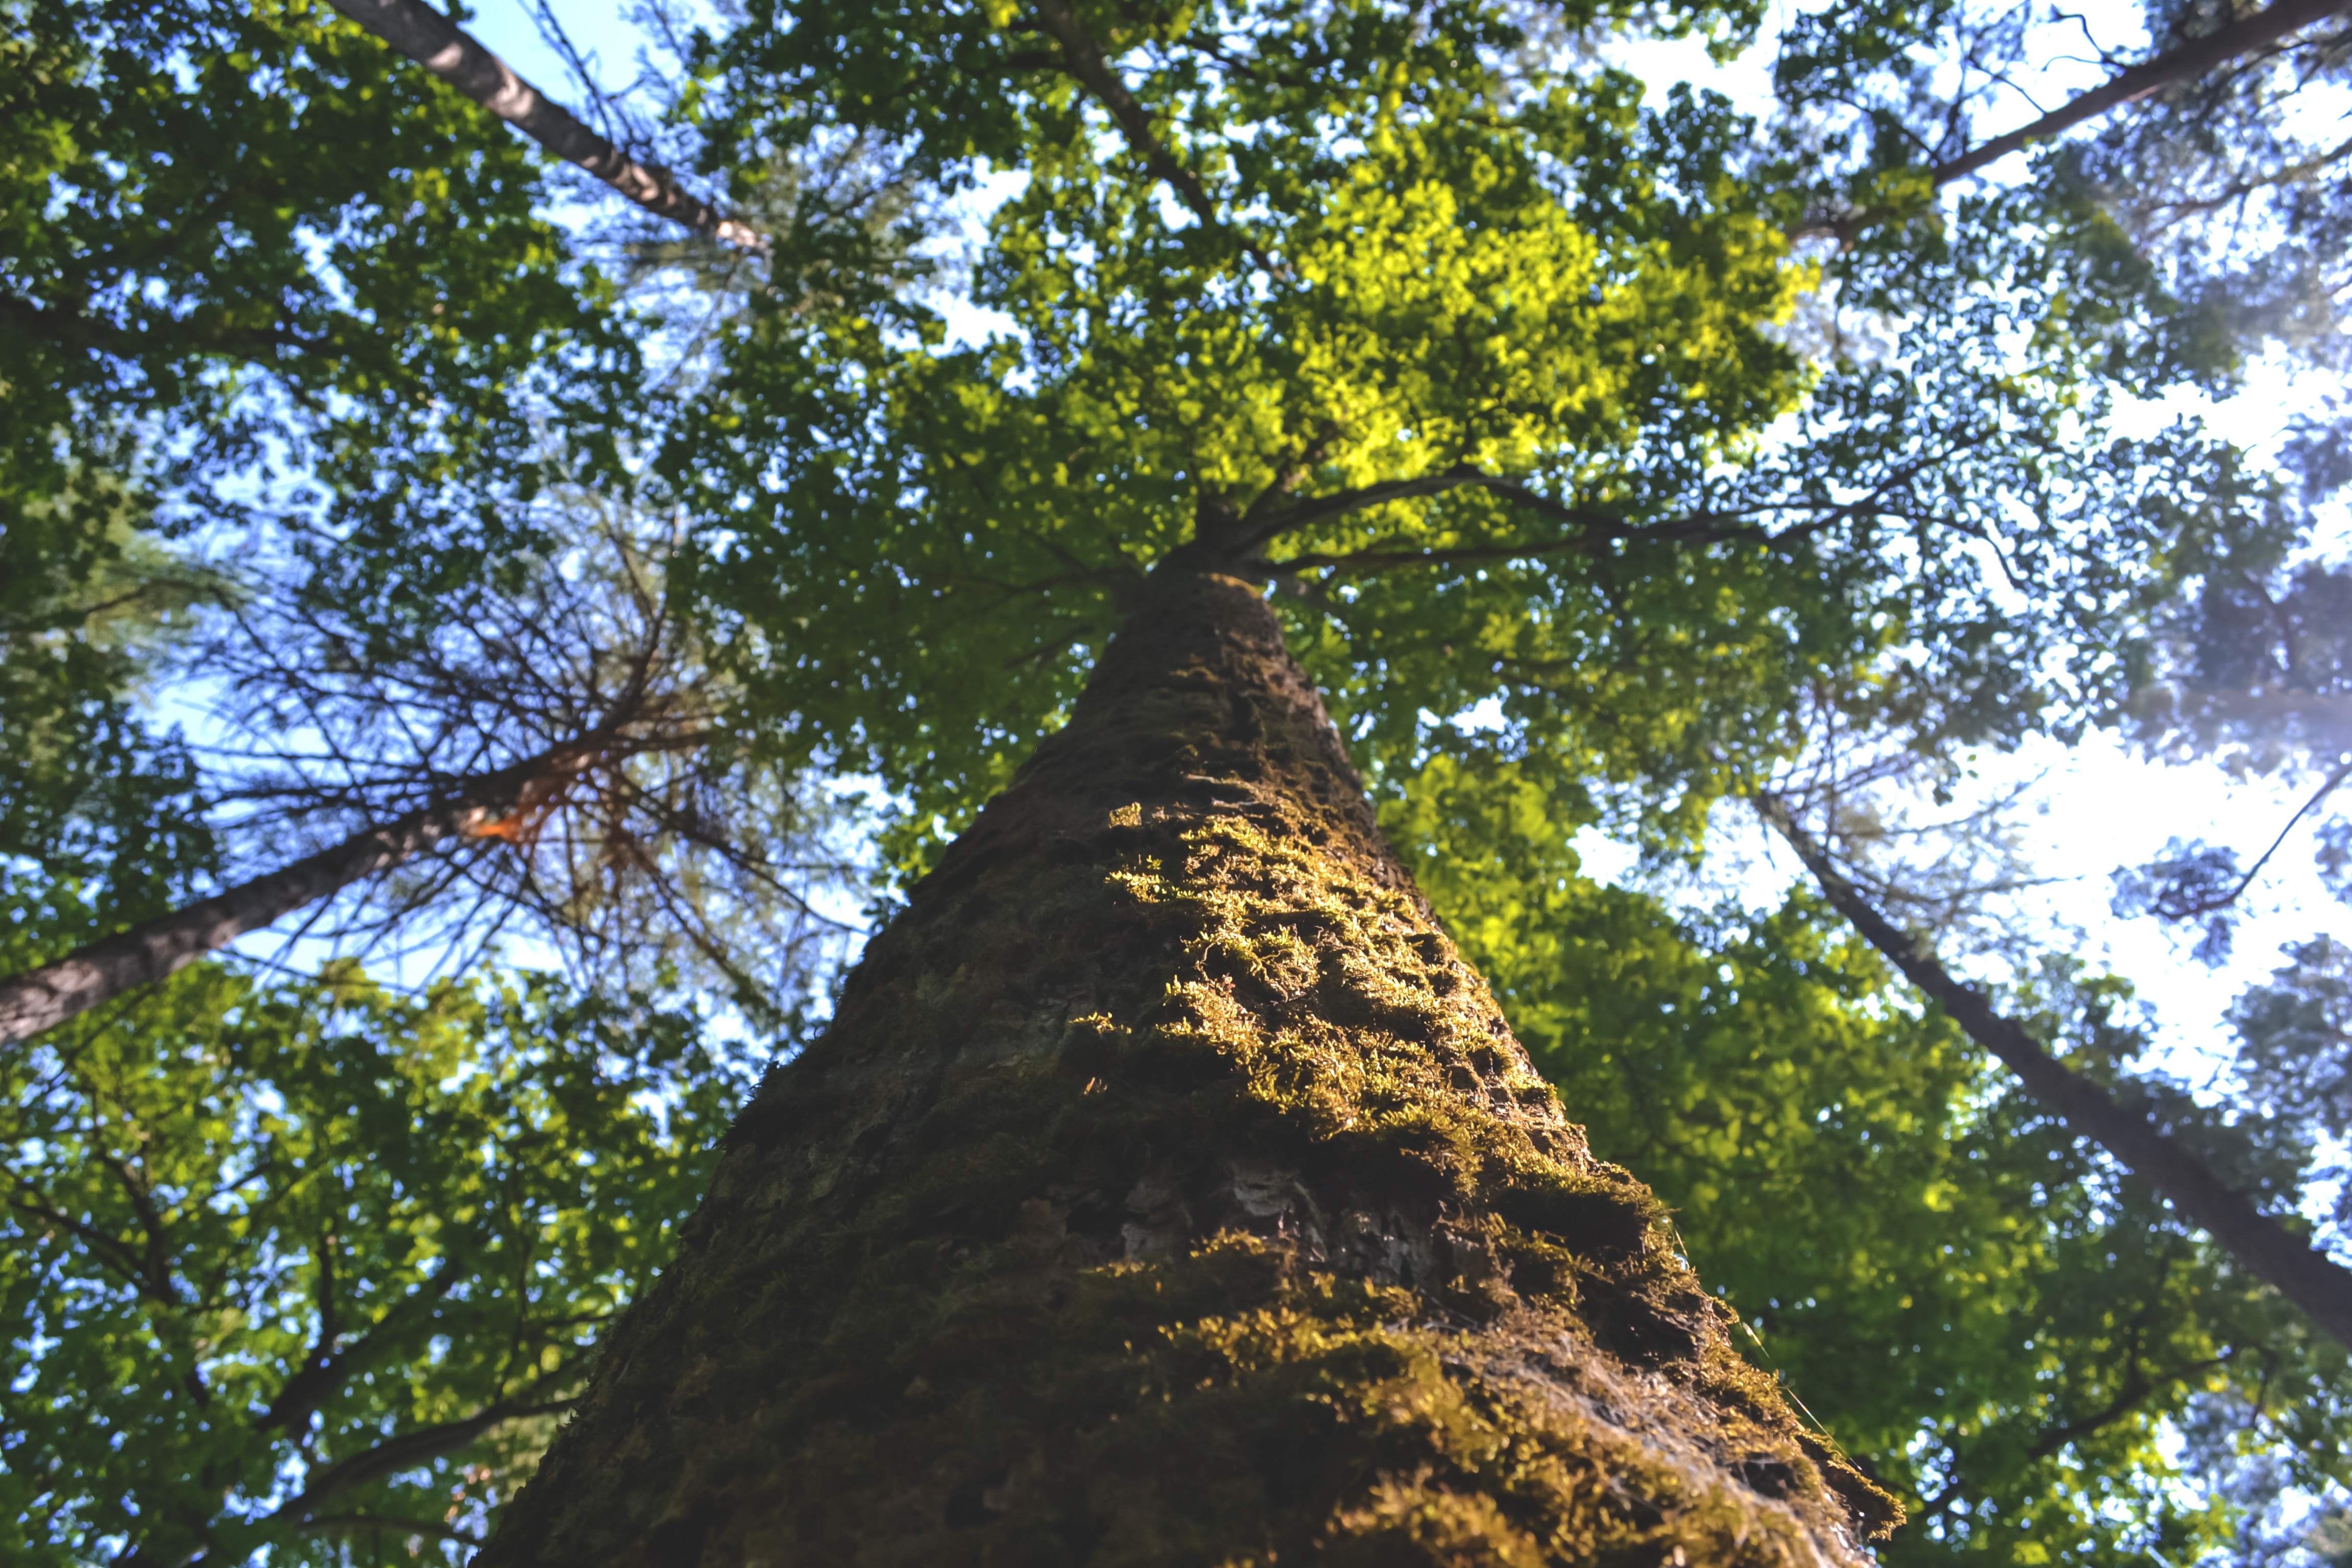
tree, leaf, woody plant, insect, forest, woodland, autumn